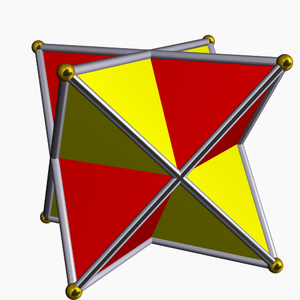
"L'octangle étoilé est un composé polyédrique aussi connu sous le nom de stella octangula, d'octaèdre étoilé, d'étoile à huit pointes, ou encore d'étoile de David à trois dimensions. Il a été mentionné en 1509 par Luca Pacioli dans son livre ""de divina proportione"", puis redécouvert par Johannes Kepler en 1609, qui le baptisa stella octangula.